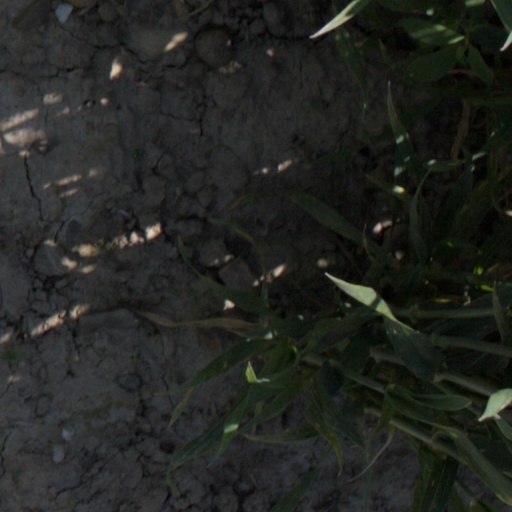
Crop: wheat